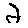
Label: 2